FatBooth

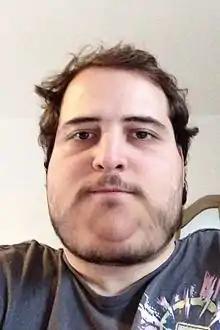
Portrait made with the FatBooth app

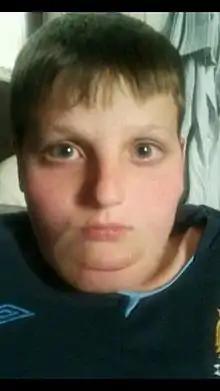
Example of a male after using FatBooth

PiVi & Co claims that FatBooth is a "top 25 all-time paid app". The company is probably referring to figures released by Apple in 2012, when celebrating the 25th billion app download. On that ranking it appeared that FatBooth was the 17th most downloaded paid app over the preceding 12 months. However, it appears that this is no longer the case, as seen on the new all-time ranking shared by Apple to celebrate the 50 billionth iOS app download in 2013.